Natural resource

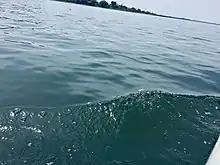
The waters of the White Nile River are a key natural resource for Uganda.

Resource extraction involves any activity that withdraws resources from nature. This can range in scale from the traditional use of preindustrial societies to global industry. Extractive industries are, along with agriculture, the basis of the primary sector of the economy. Extraction produces raw material, which is then processed to add value. Examples of extractive industries are hunting, trapping, mining, oil and gas drilling, and forestry. Natural resources can be a substantial part of a country's wealth; however, a sudden inflow of money caused by a resource extraction boom can create social problems including inflation harming other industries ("Dutch disease") and corruption, leading to inequality and underdevelopment, this is known as the "resource curse".